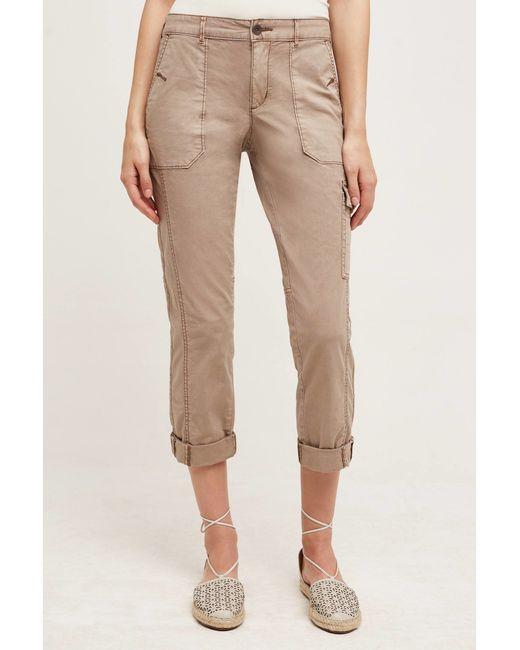
Hose mit Taschenmanschette in hellbrauner Farbe